War of the Fifth Coalition

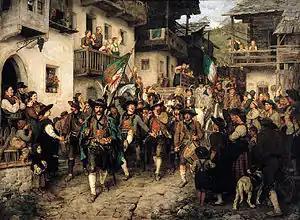
A 1901 depiction of Tyrol rebels

On 16 and 17 May, the main Austrian army under Charles arrived in the Marchfeld, a plain northeast of Vienna just across the Danube that served as a training ground for Austrian military forces. Charles kept most of his forces several miles away from the riverbank, hoping to concentrate them at the point where Napoleon decided to cross. On the 20th, Charles learned from his observers on the Bissam hill that the French were building a bridge at Kaiserebersdorf, just southwest of the Lobau island, that led to the Marchfeld. On 21 May, Charles concluded that the French were crossing at Kaiserebersdorf and ordered a general advance for 98,000 troops and the accompanying 292 guns, organized into five columns. The French bridgehead rested on two villages: Aspern to the west and Essling to the east. Napoleon did not expect to encounter opposition, and the bridges linking the French troops at Aspern-Essling to Lobau were not protected with palisades, making them vulnerable to Austrian barges that had been set ablaze.